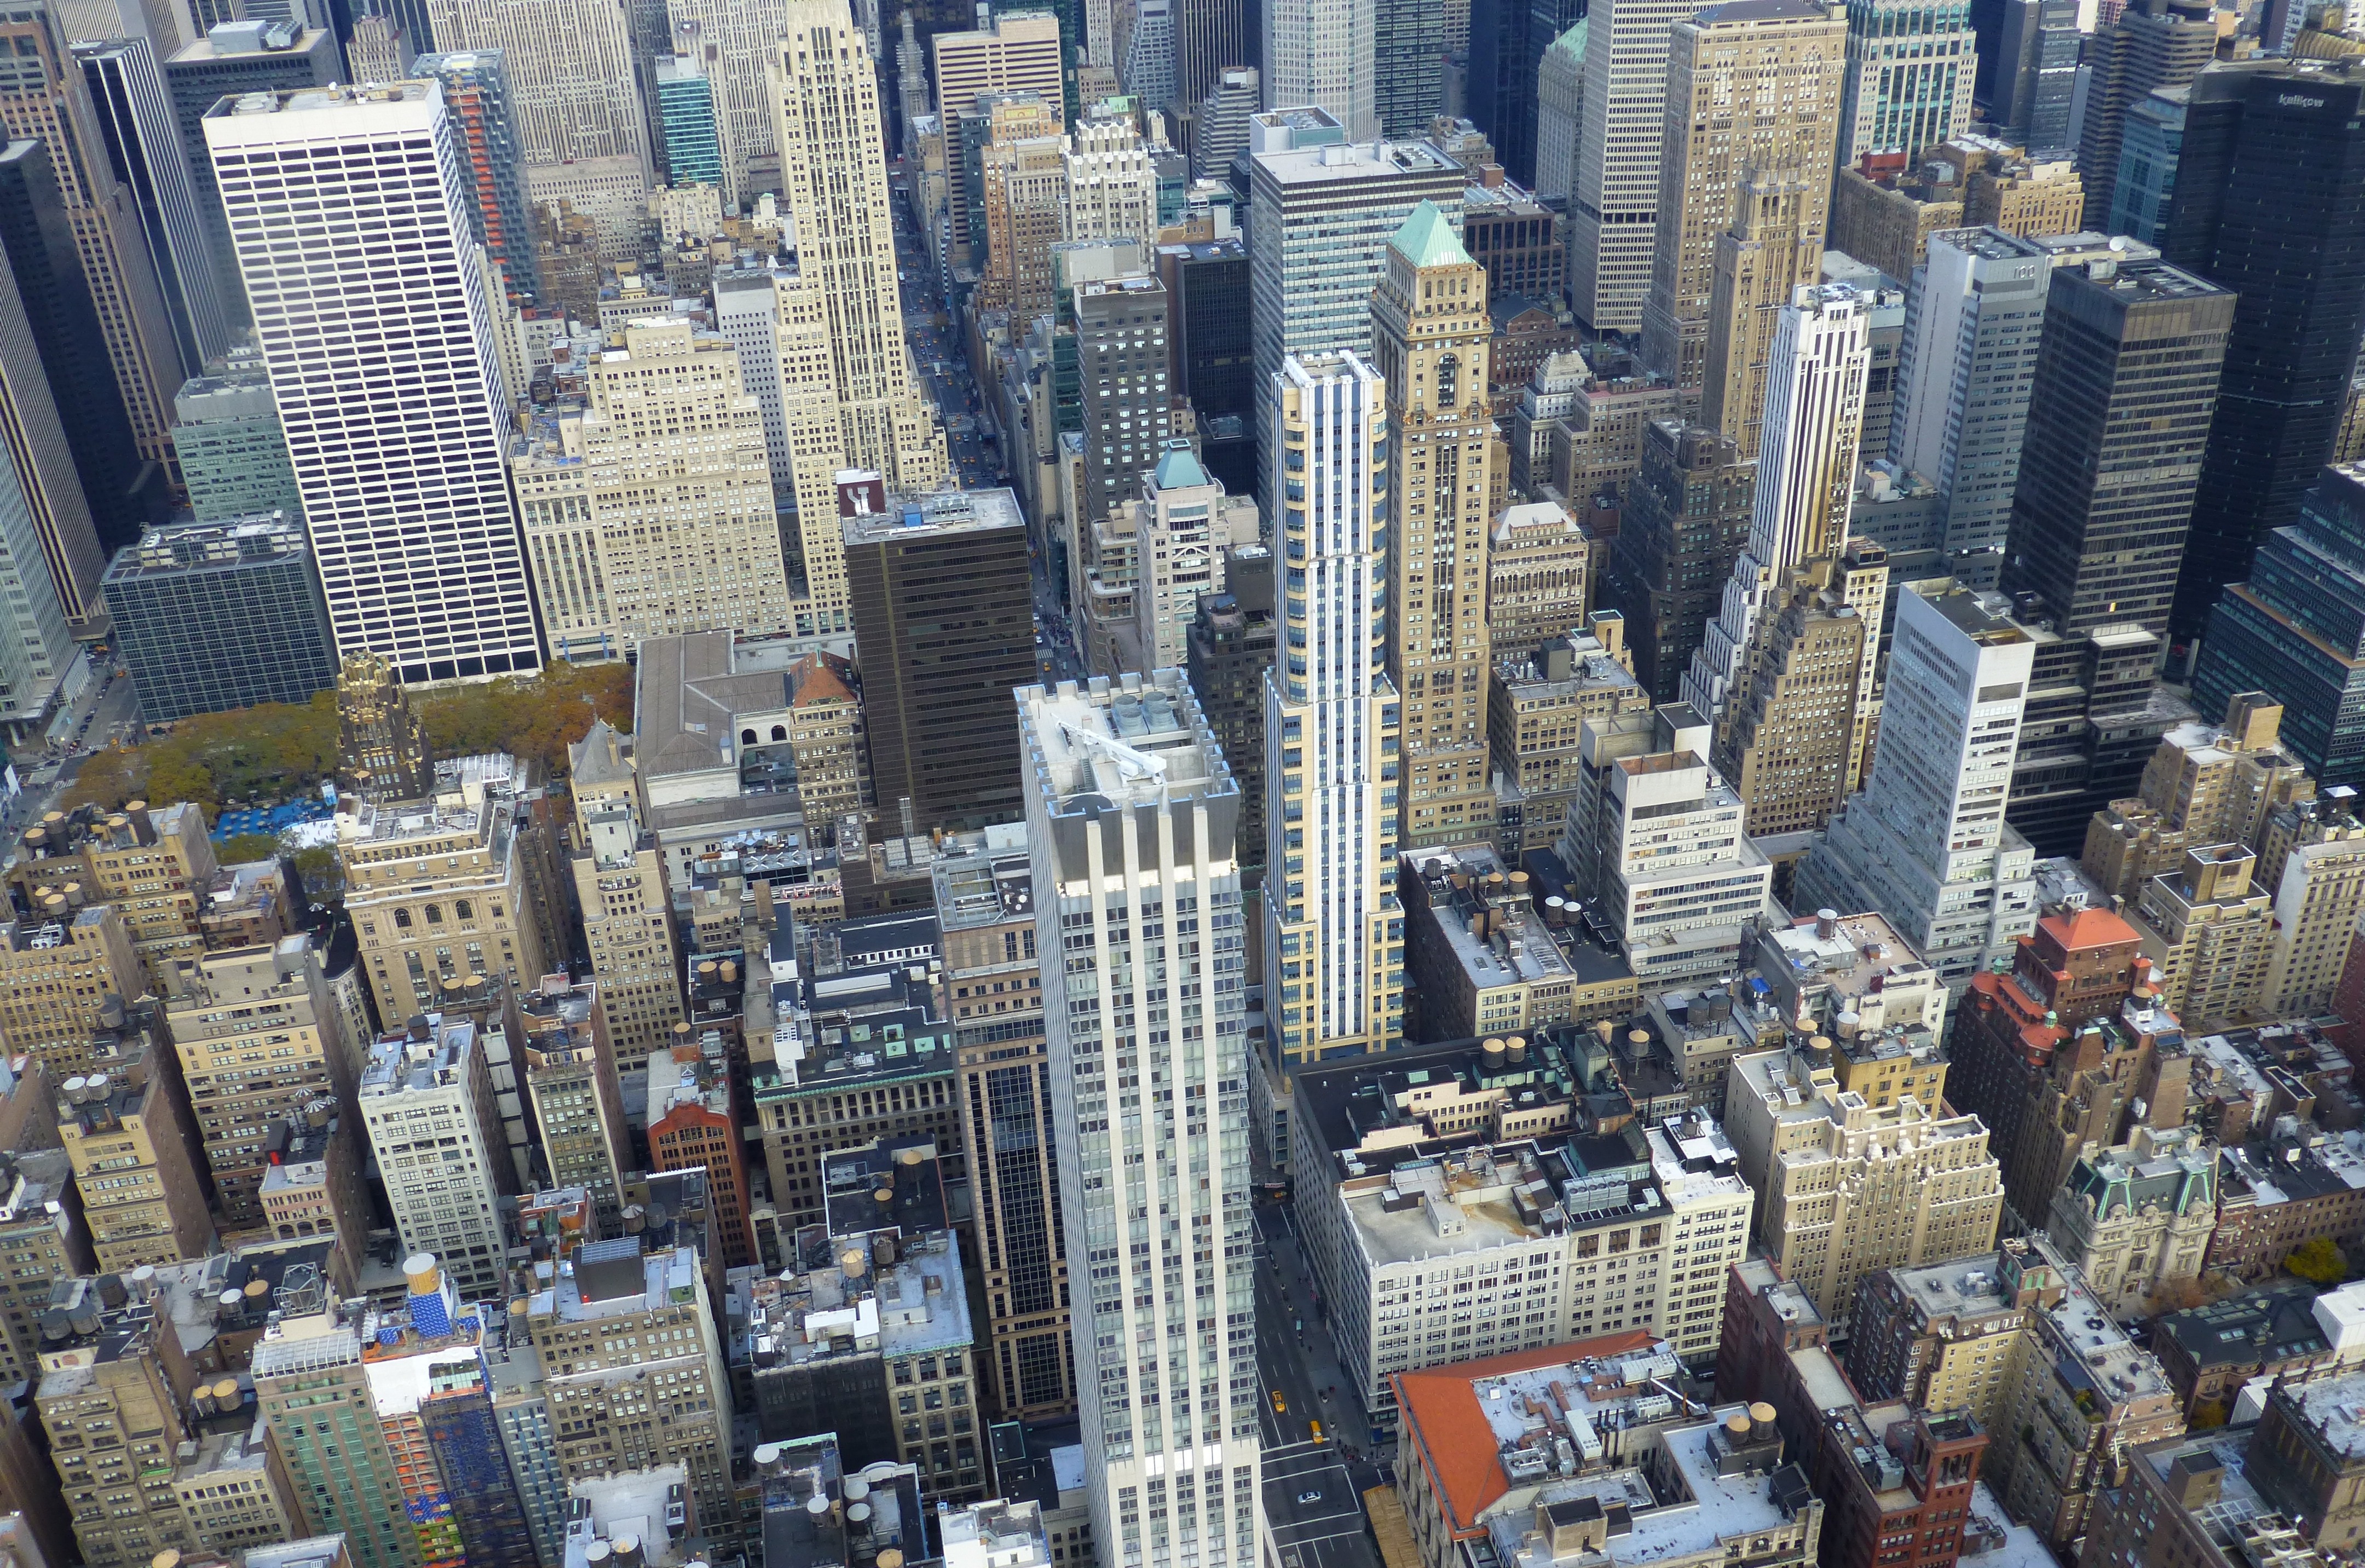
skyline, view, city, skyscraper, urban, new york, manhattan, new york city, cityscape, panorama, downtown, panoramic, tower, nyc, america, metropolitan, tower block, united states, american, buildings, towers, ny, metropolis, neighbourhood, bird's eye view, aerial photography, high rises, urban area, residential area, geographical feature, human settlement, metropolitan area, highrises